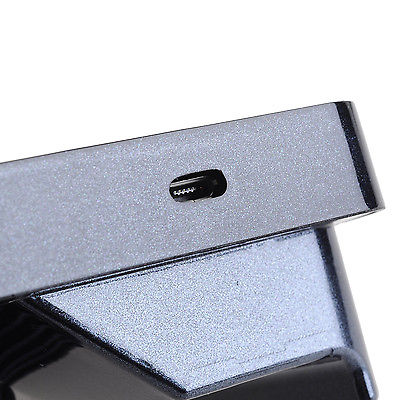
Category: fan